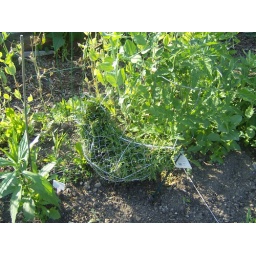
Cedar tree shaped as a chicken in Saint John, New Brunswick's 2007 Community Garden.